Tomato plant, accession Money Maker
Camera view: vertical (180 deg); turntable rotation: 330 degrees
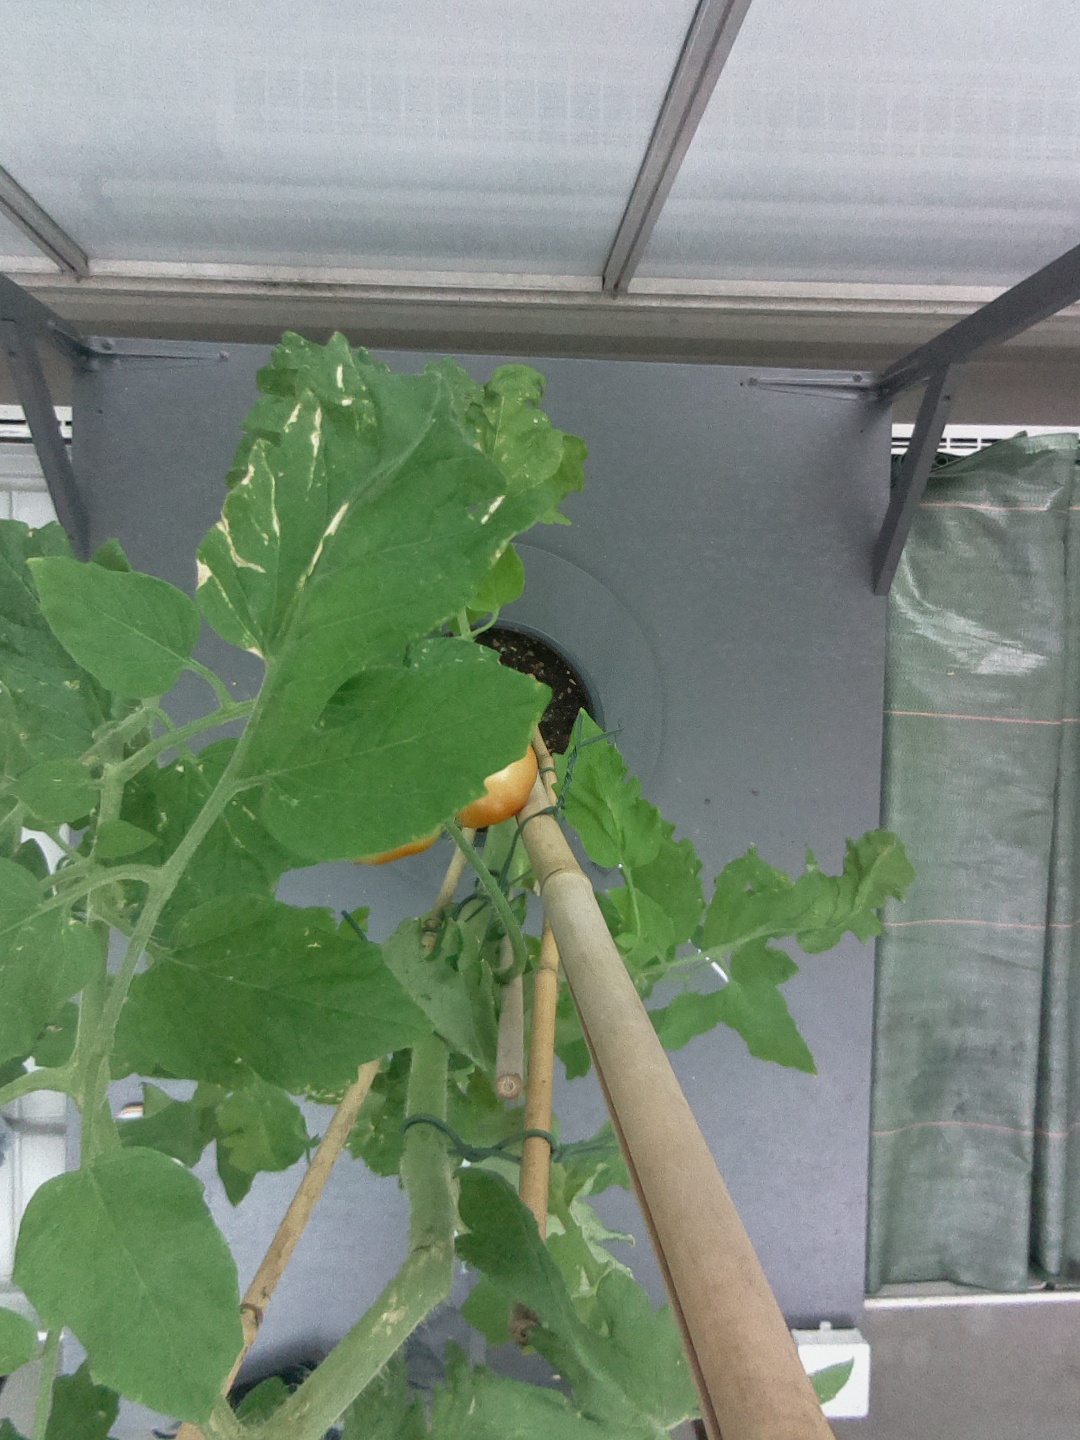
BBCH growth stage 80: fruits start showing typical ripe color (orange -> red)